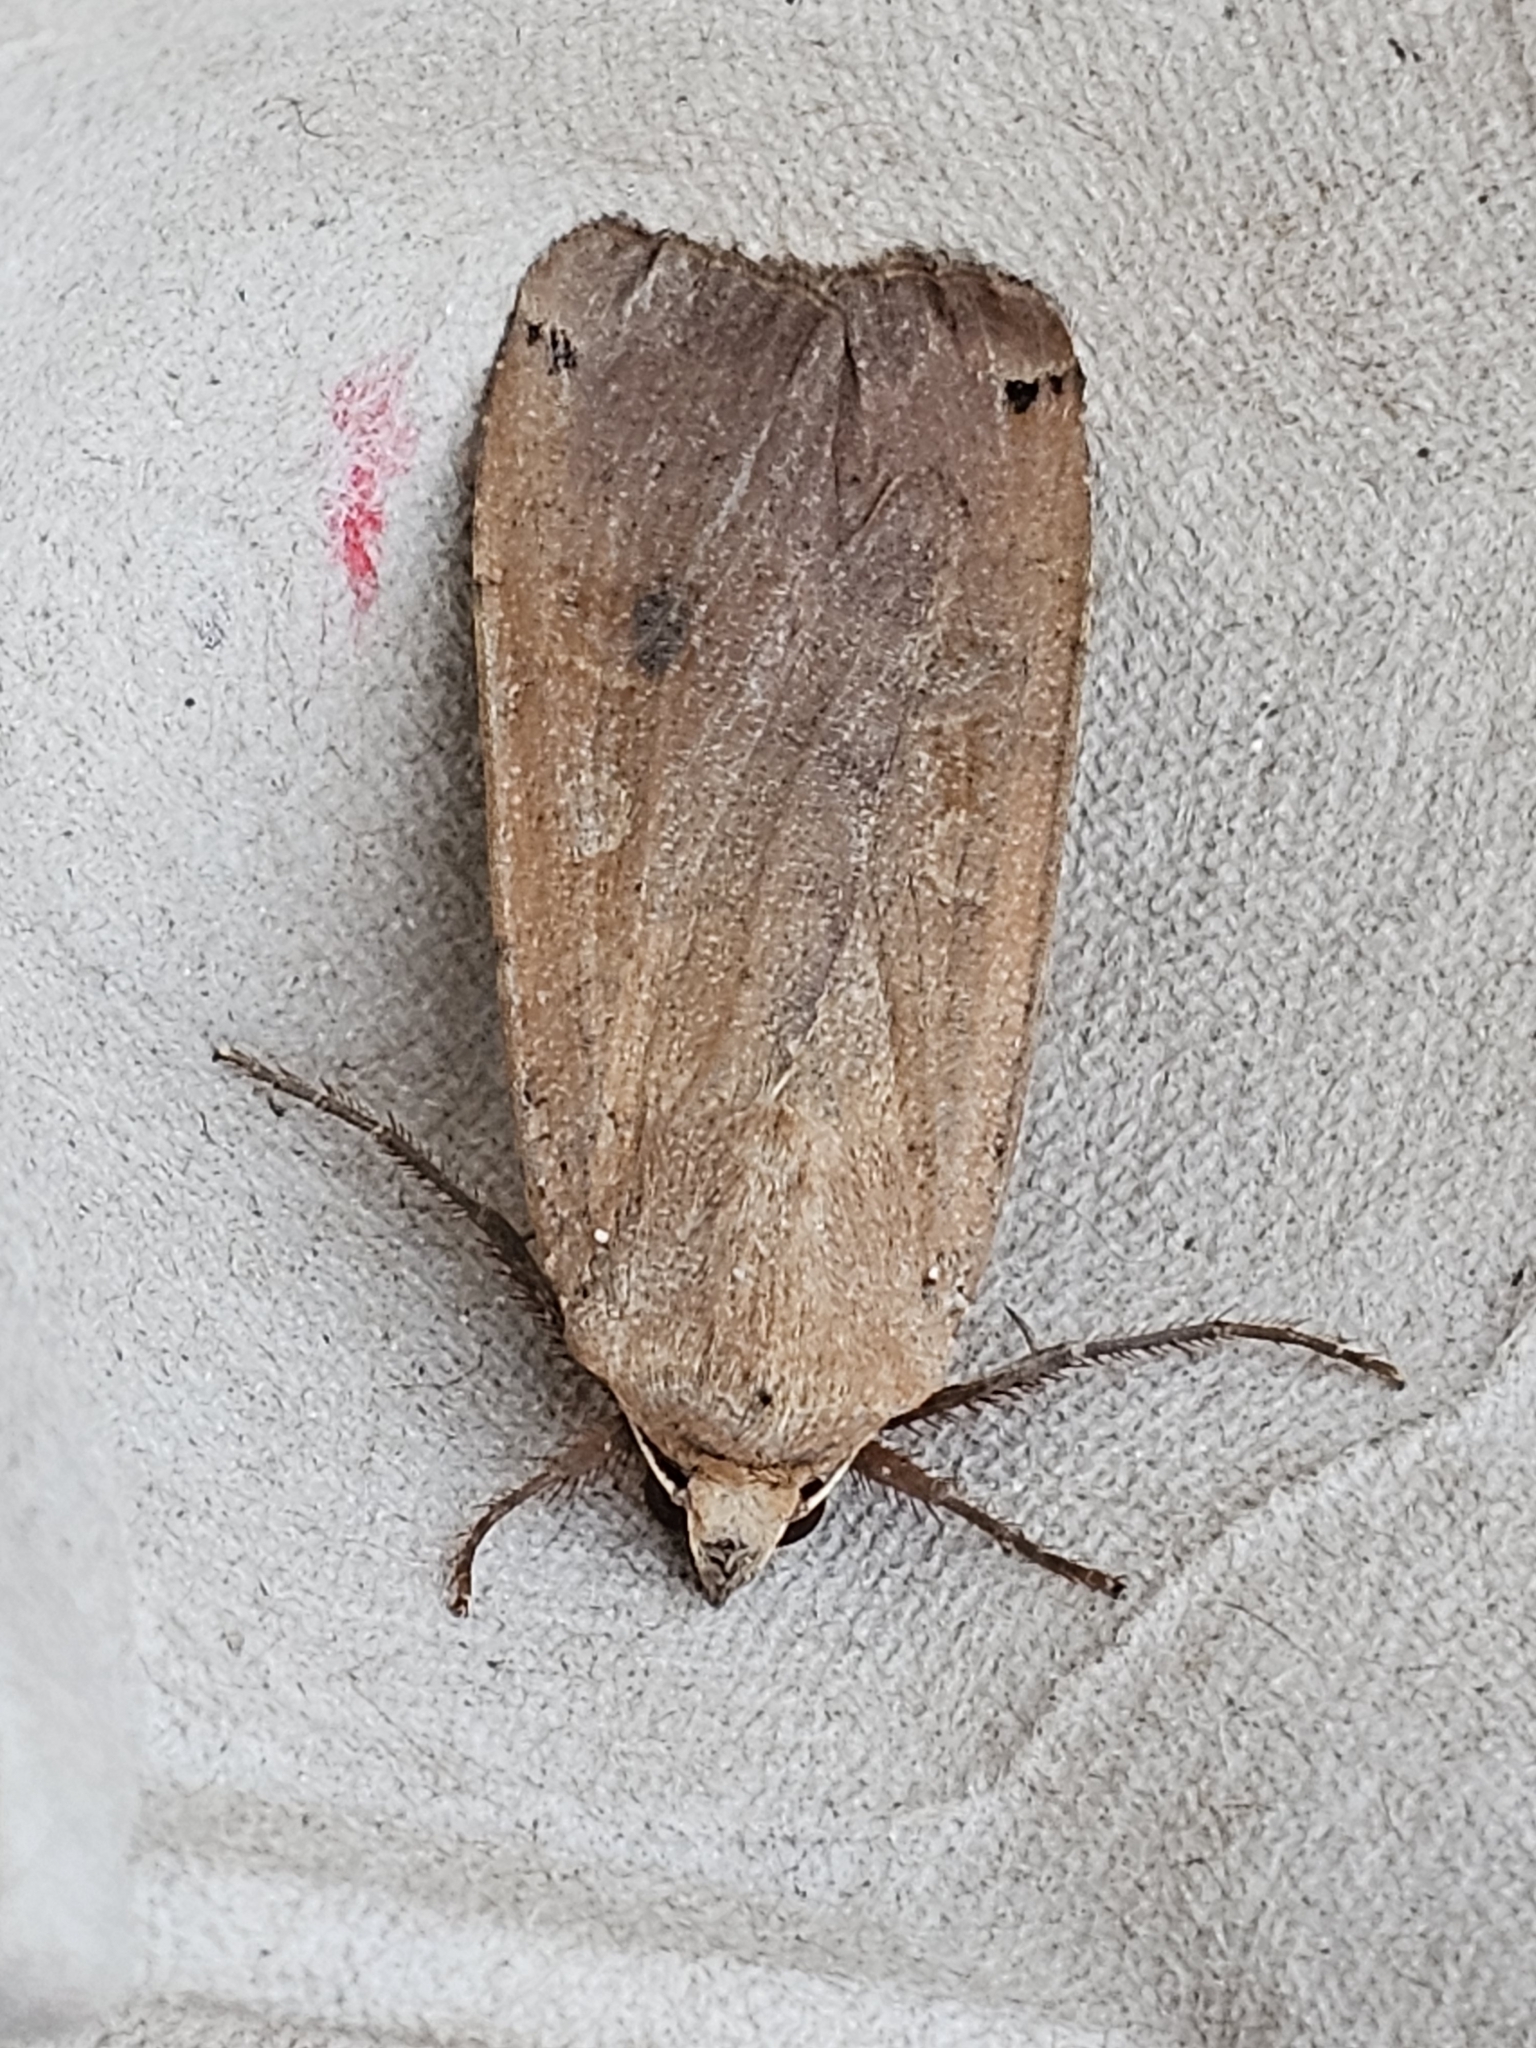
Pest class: cutworms